Louis Rwagasore

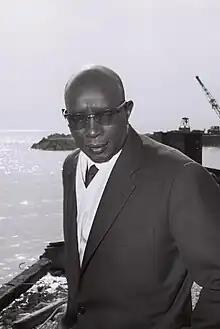
Rwagasore's father, King Mwambutsa IV, on a visit to Israel in 1962

Prince Louis Rwagasore was born on 10 January 1932 in Gitega, Ruanda-Urundi, to Mwami (king) Urundi Mwambutsa IV and Thérèse Kanyonga. Ethnically, he was a member of the Bezi clan of the Ganwa, a group of people of aristocratic status often associated with the Tutsis. The frequency of matrimonial alliances among the Ganwa gave Rwagasore familial links to numerous chiefs in Urundi. Mwambutsa and Kanyonga after giving birth to Louis, birthed two daughters, Rosa Paula Iribagiza and Régine Kanyange, before divorcing in 1940. Mwambutsa remarried in 1946 and fathered a second son, Charles Ndizeye. Rwagasore began attending school at the age of seven, going to Catholic institutions in Bukeye, Kanyinya, and Gitega. In 1945 Rwagasore enrolled in the Groupe Scolaire d'Astrida. He studied there for six years, and in 1951, he went to Antwerp to study at the University Institute of Overseas Territories. He was a poor student, but after one year at the institute he enrolled at the Catholic University of Leuven, where after three years of study he earned a degree in political economy. Rwagasore returned to Urundi in December 1956. In April 1957 he was hired by the Belgian administration to oversee studies of economic, agricultural, and administrative concerns. On 12 September 1959 he married a Hutu woman, Marie-Rose Ntamikevyo, in Usumbura. They had two daughters, both of whom died in infancy.